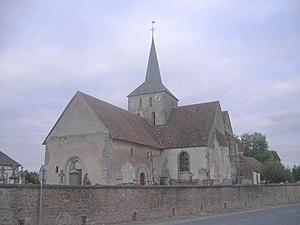
Cet article recense les monuments historiques français classés en 1915.
Cet article recense les monuments historiques de la Marne, en France.
Gourgançon est une commune française, située dans le département de la Marne en région Grand Est.